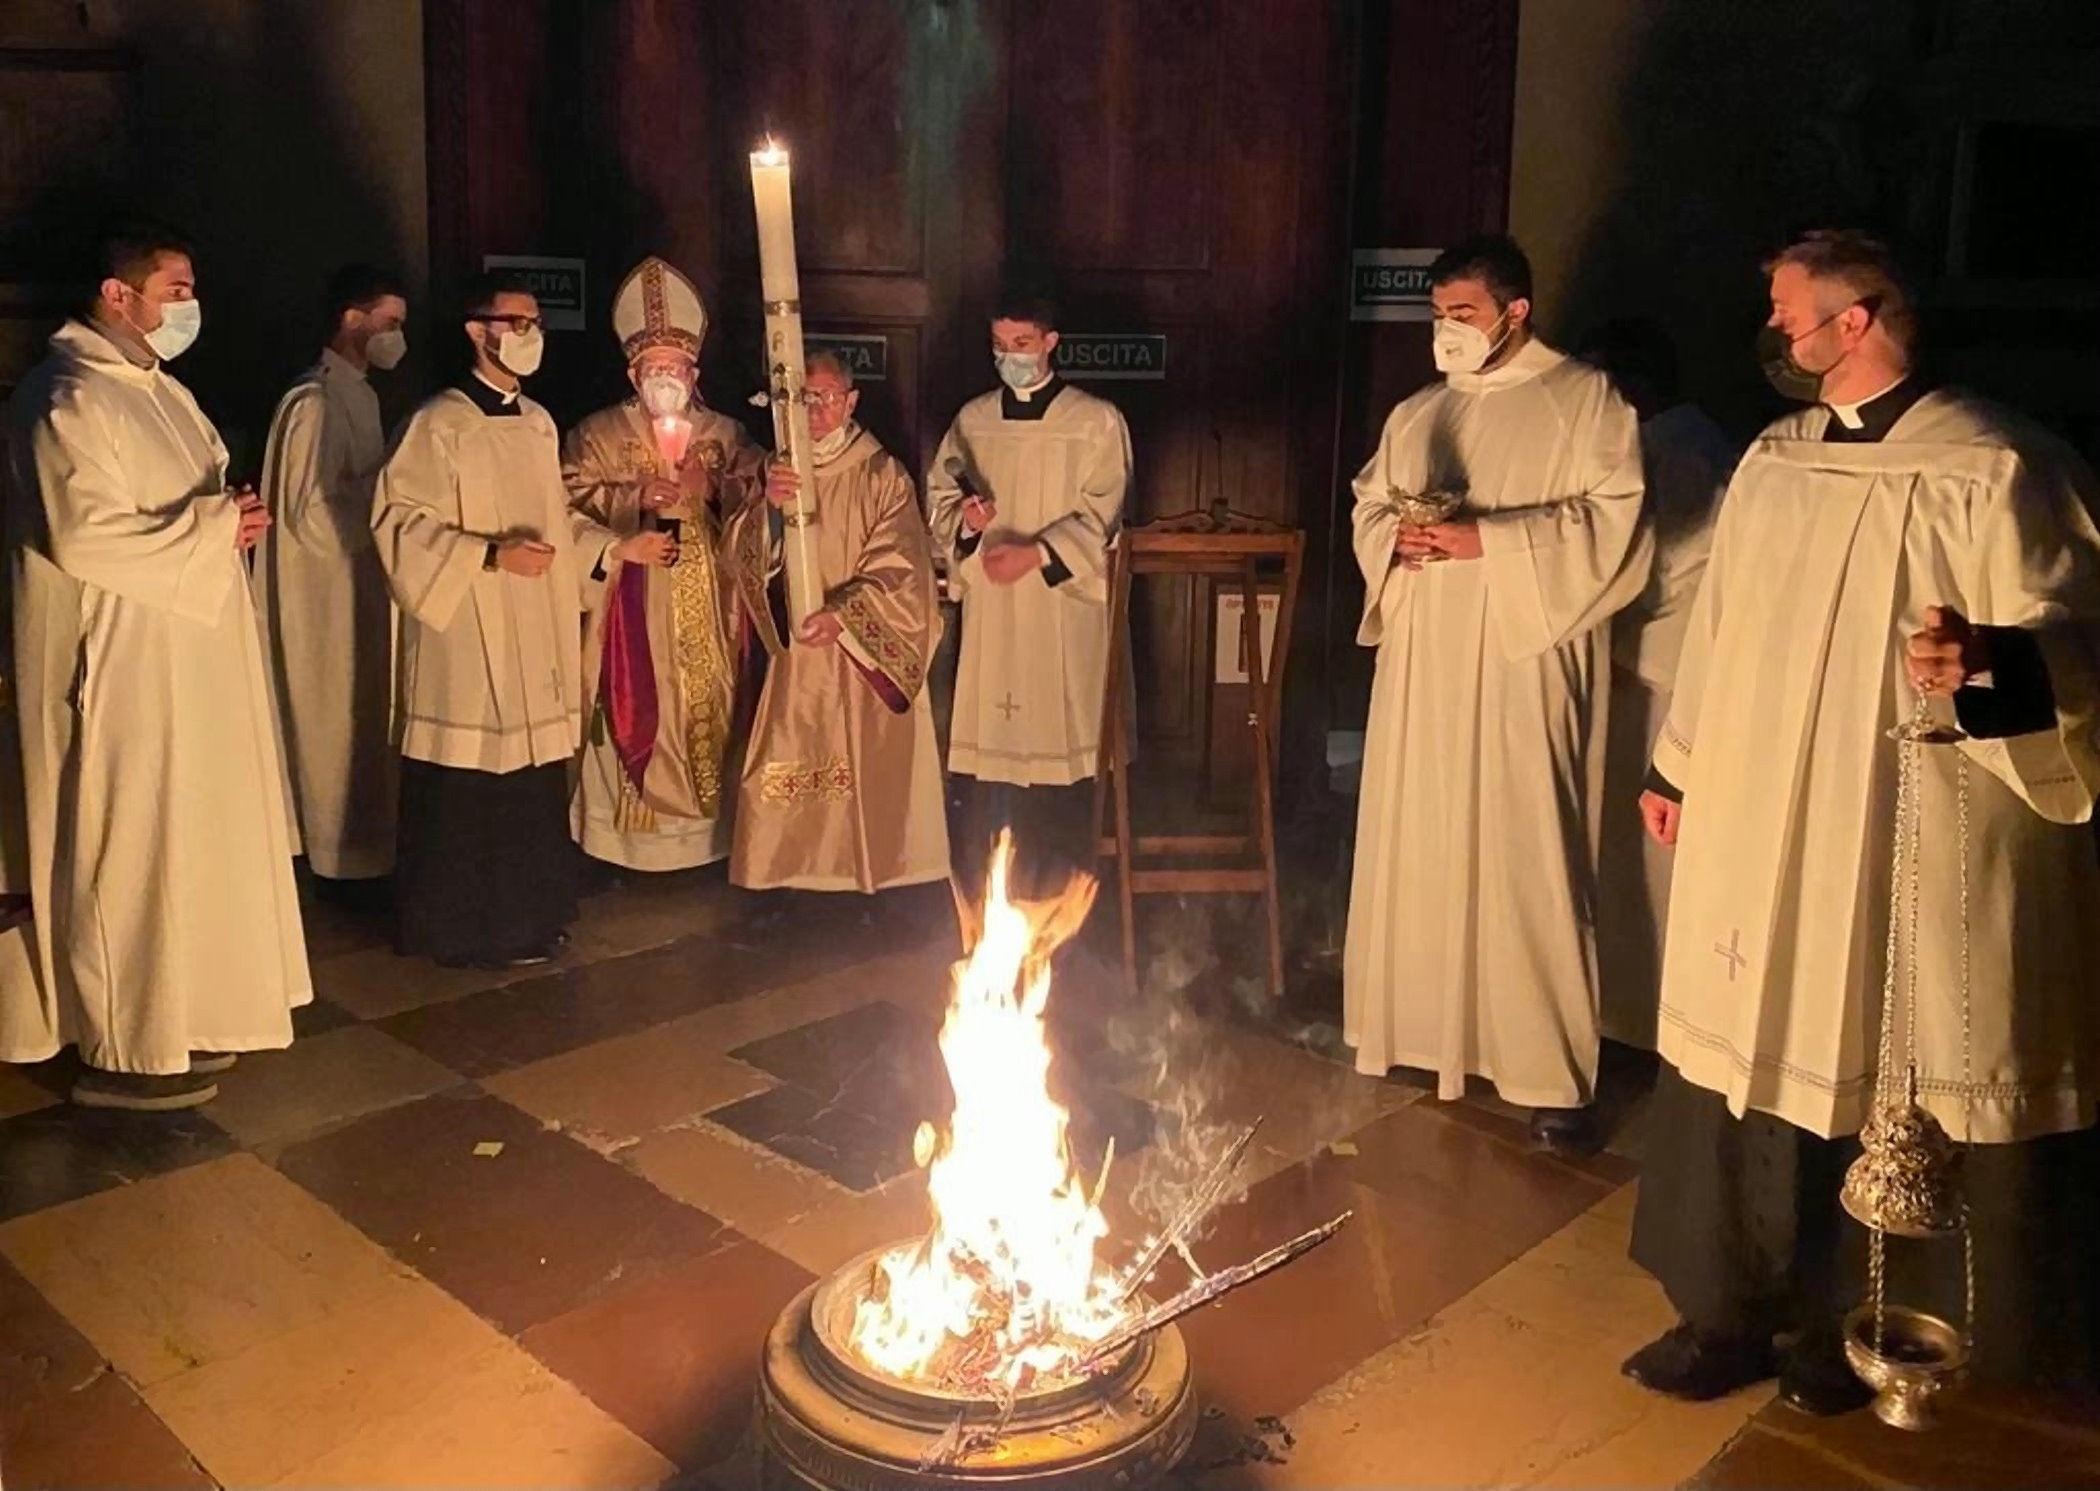
via crucis, covid, Gualtiero bassetti, candle, sleeve, Vestment, lighting, metropolitan bishop, bishop, priesthood, clergy, rite, presbyter, hat, Cope, deacon, cardinal, event, easter vigil, auxiliary bishop, religious institute, ritual, worship, tradition, fire, nuncio, pray, ceremony, heat, t shirt, uniform, blessing, entertainment, parish, pilgrimage, chair, preacher